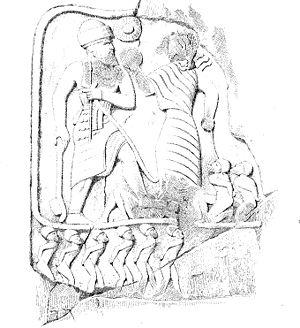
Sarpol–e Zahab ou Sar-e Pol-e Zahab est une ville de la province de Kermanshah, en Iran, capitale du district de même nom. La ville est proche du site de la ville nommée Hulwân, Hulwan, Hulvan dans les textes du Moyen Âge.